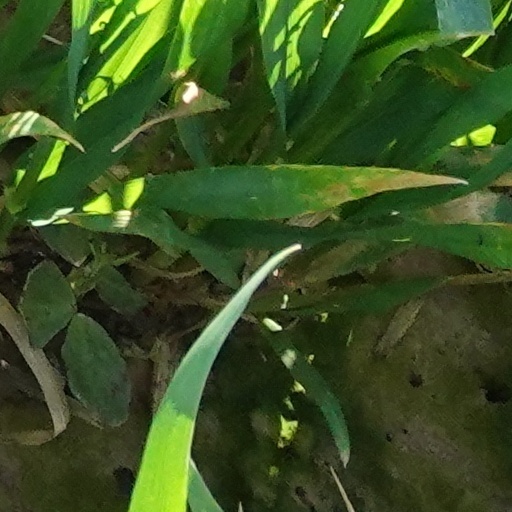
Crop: wheat